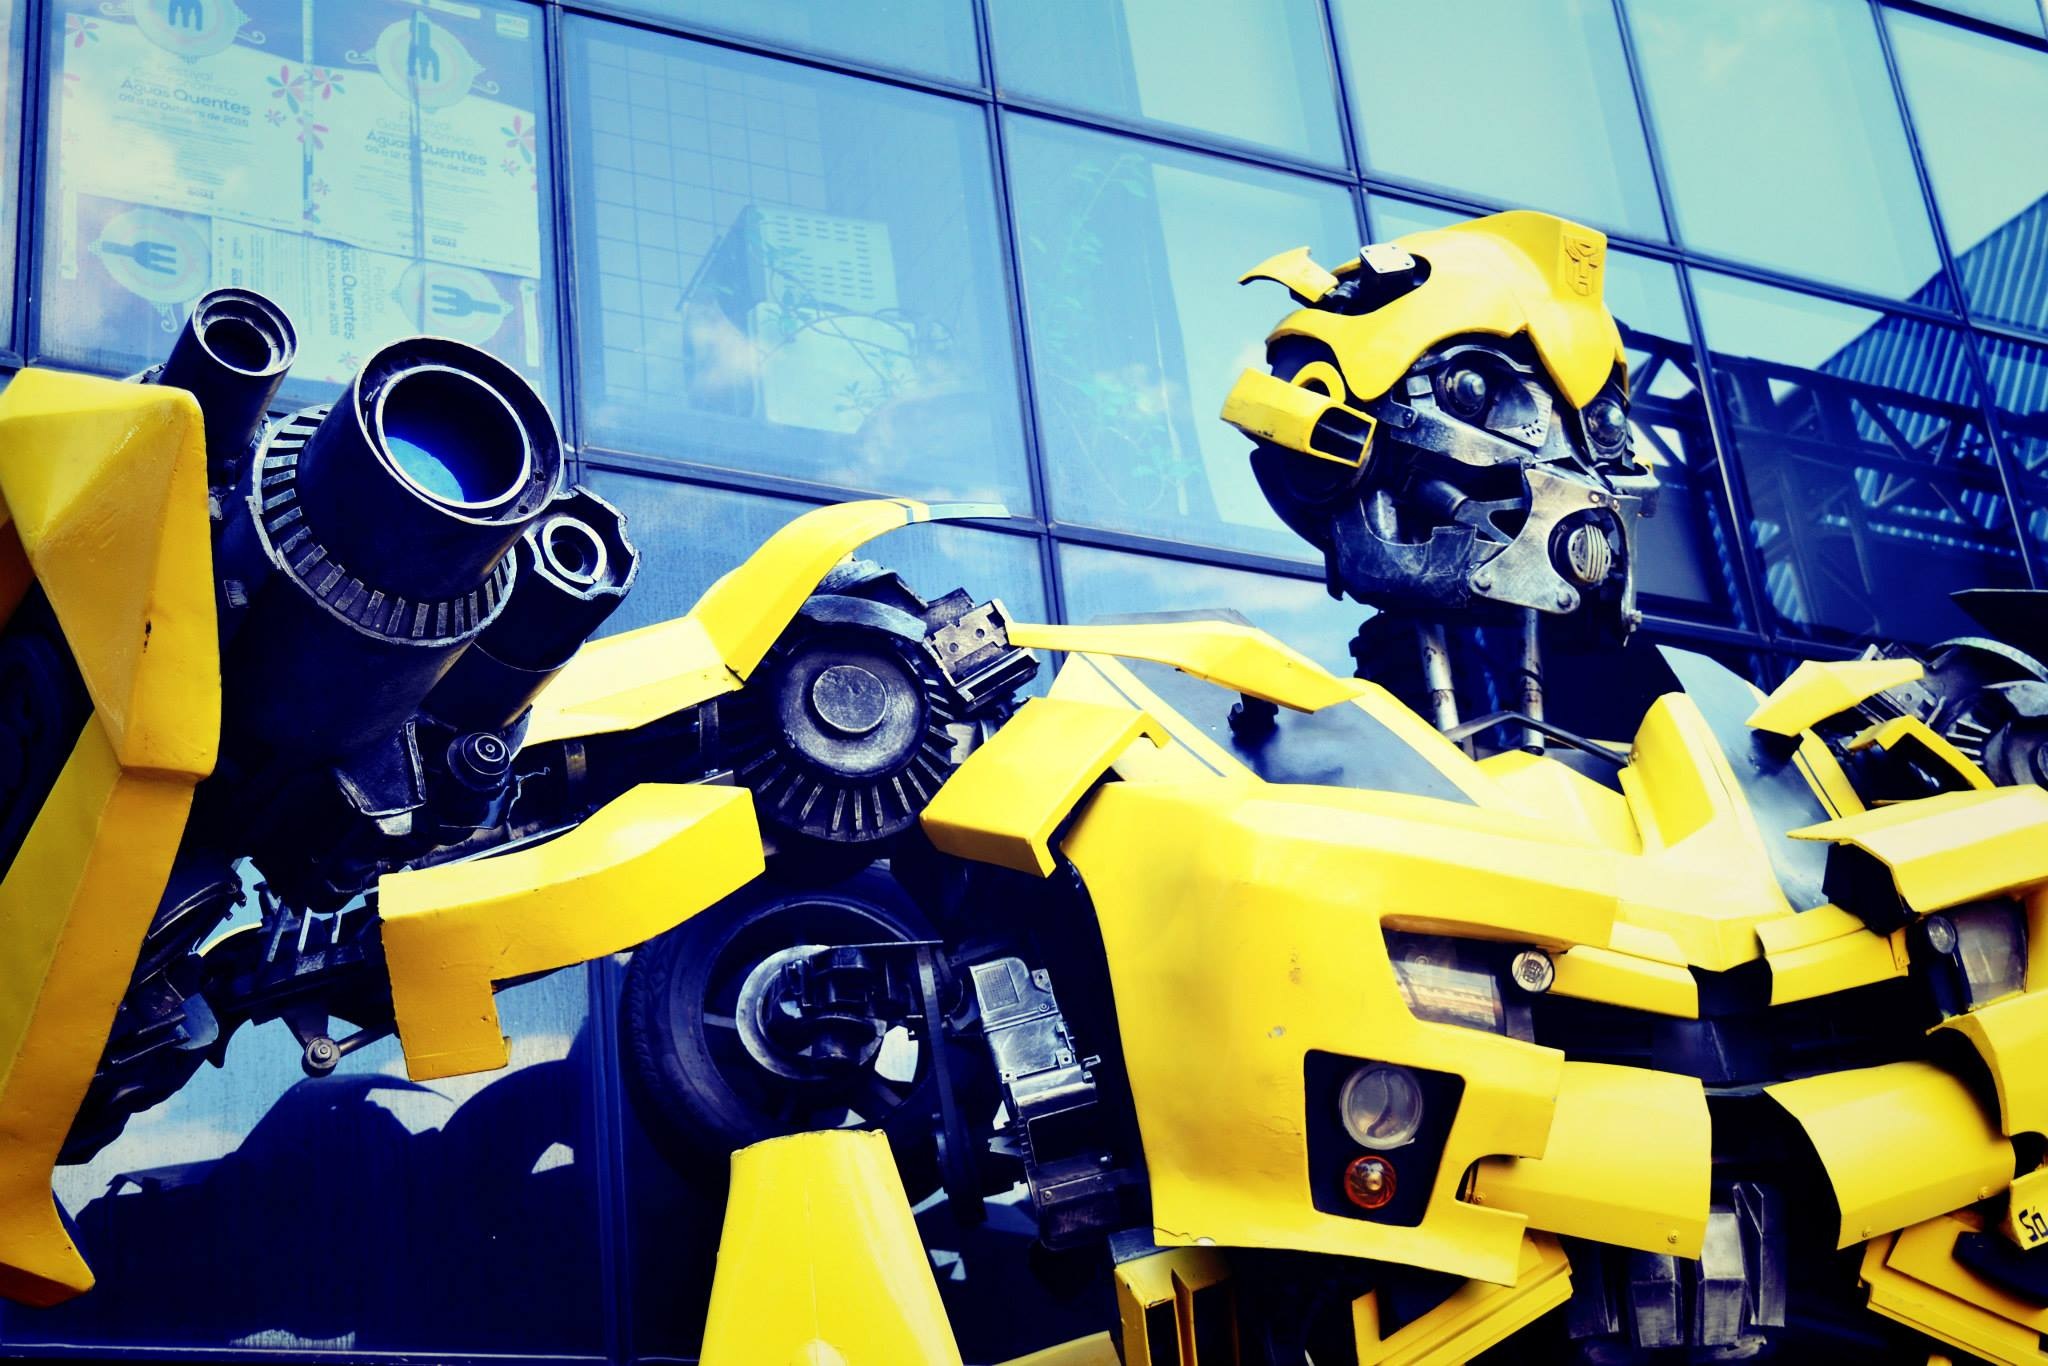
car, vehicle, machine, yellow, toy, gun, robot, event, anime, screenshot, mecha